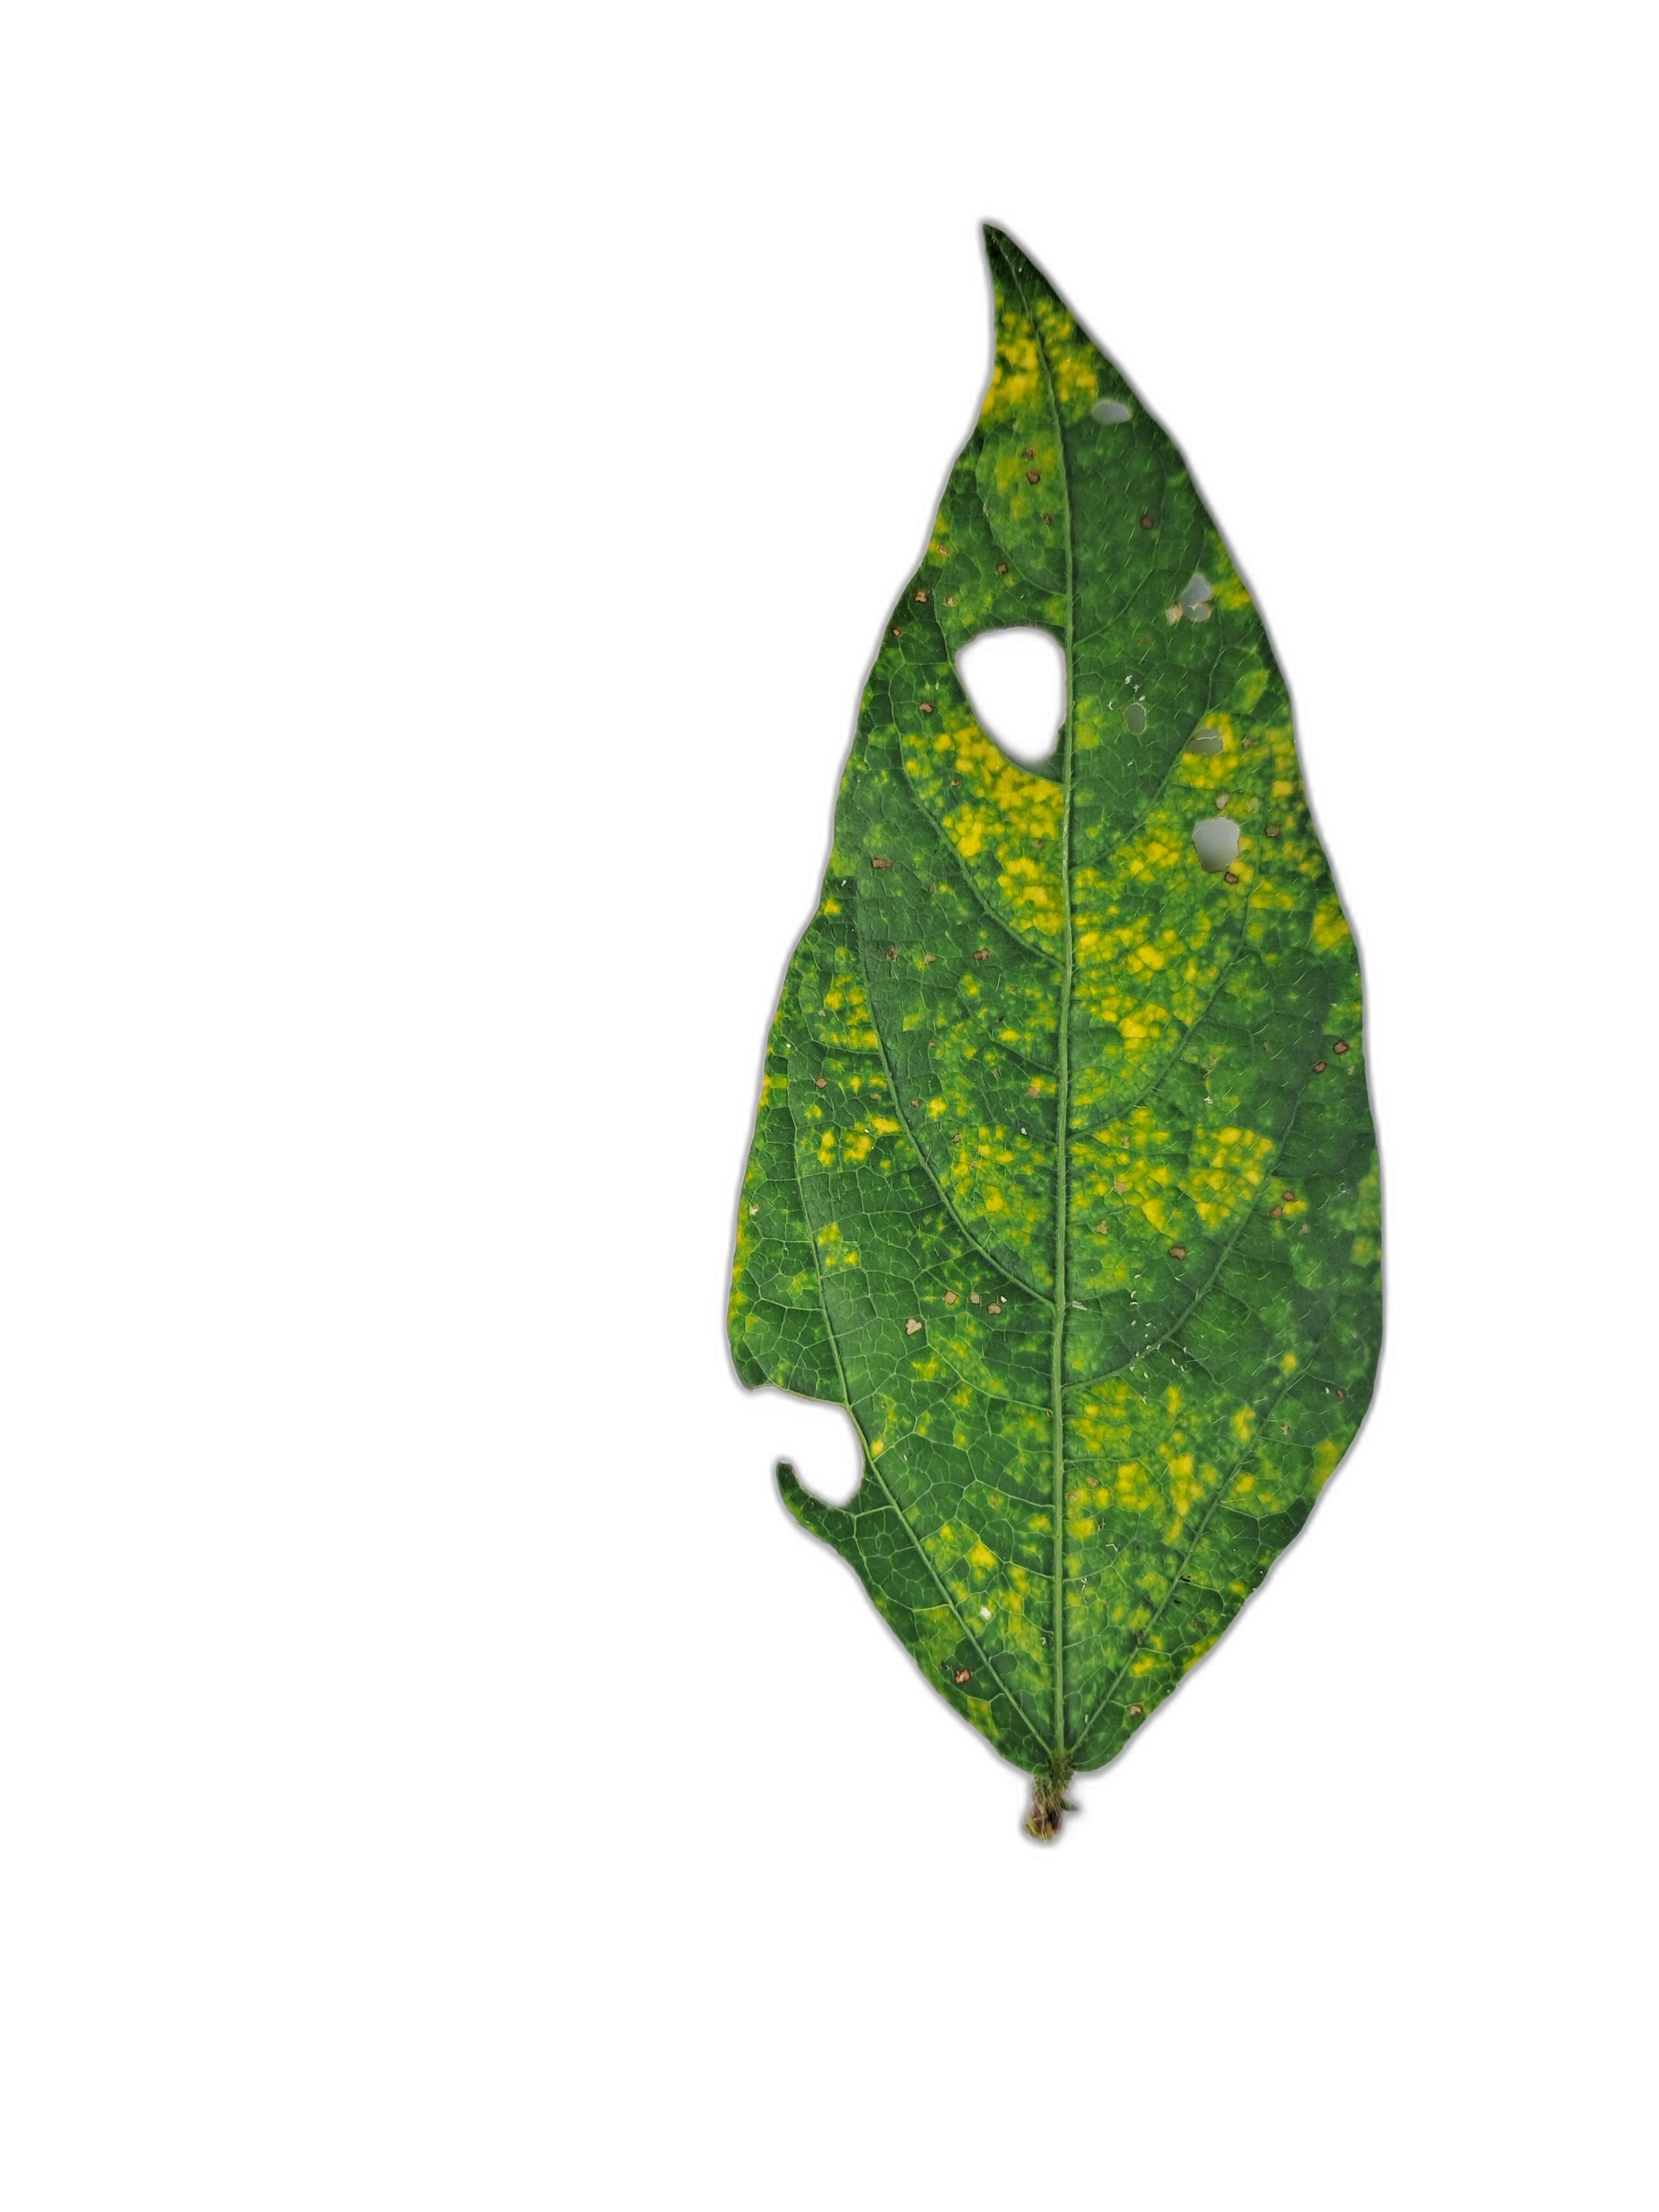
Label: Yellow Mosaic